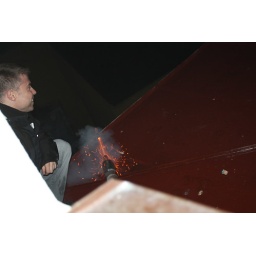
Chris Shooting Rockets just over the building across the street and into the river